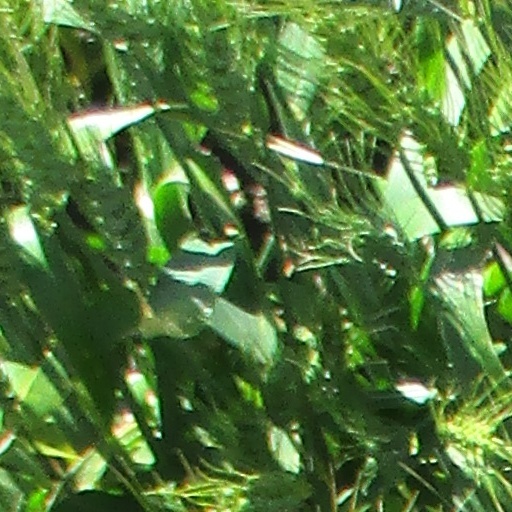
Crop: wheat